John Filipec

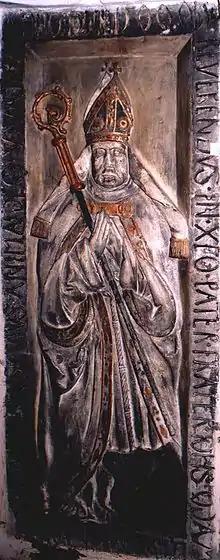
Tombstone of John Filipec

After the death of bishop Protasius of Olomouc in 1482, the cathedral chapter could not agree on the election of a successor. Normally King Matthias, as ruler of Moravia, would appoint the candidate proposed by the chapter. In the absence of a bishop, the diocese was administered by the canon (priest)s Johann Pauswangel, Alex von Iglau and Heinrich von Zwole. In 1484, the chapel elected, at the request of the King, John as a permanent administrator.